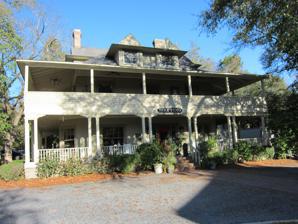
Building: Mystic Cottage
Country: United States of America
Year built: 1899
Historic house in North Carolina, United States United States historic place Mystic Cottage U.S. National Historic Landmark District Contributing Property Show map of North Carolina Show map of the United States Location 105 Magnolia Road, Pinehurst, North Carolina Coordinates 35°11′44″N 79°28′13″W / 35.1955°N 79.4704°W / 35.1955; -79.4704 Built 1899 ( 1899 ) Architect Taylor Kendall and Boston Stevens Part of Pinehurst Historic District ( ID73001361 ) Significant dates Added to NRHP August 14, 1973 Designated {{{NRHP_TYPE2}}} June 19, 1996 Mystic Cottage is a historic U.S. home located at 105 Magnolia Road, Pinehurst , North Carolina .  It was the first home of the Leonard Tufts family in Pinehurst.  Tufts took over from father James Walker Tufts and was followed by son Richard Tufts , in running the Pinehurst Resort . The cottage was described in 1900 as elaborate, with 14 rooms and all the modern improvements.  The three-story building has a wrap around porch.  The porch was extended to the second story later. It is now used for commercial purposes.  The cottage is part of the Pinehurst Historic District , added to the National Register of Historic Places in 1973.  The district became a National Historic Landmark District in 1996. References